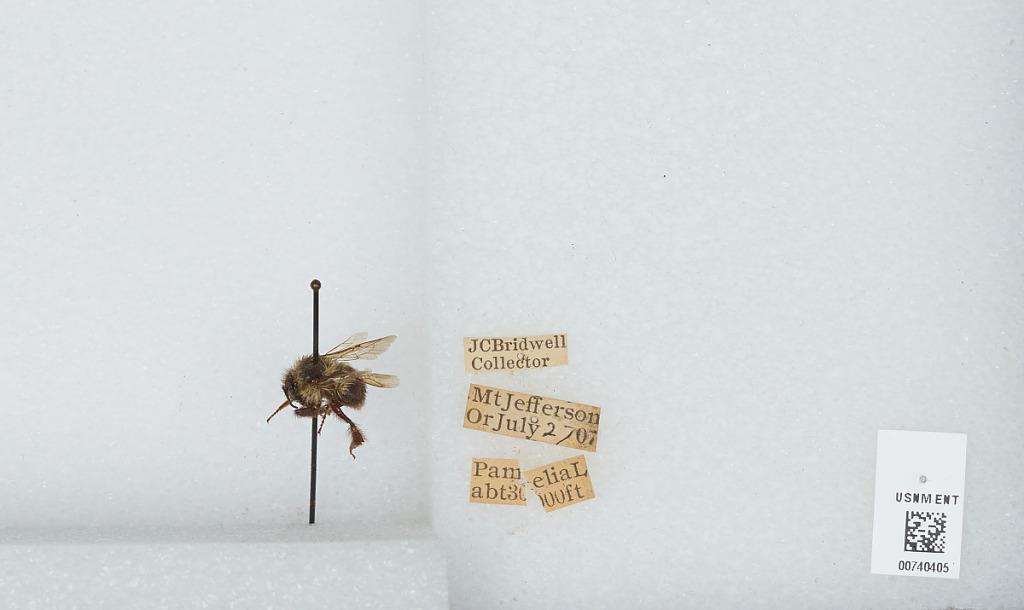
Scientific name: Bombus (Pyrobombus) bifarius Cresson
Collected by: J. Bridwell
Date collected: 1907-7-27
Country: United States
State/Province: Oregon
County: Linn
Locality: Pamelia Lake, Mount Jefferson
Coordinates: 44.6544, -121.845